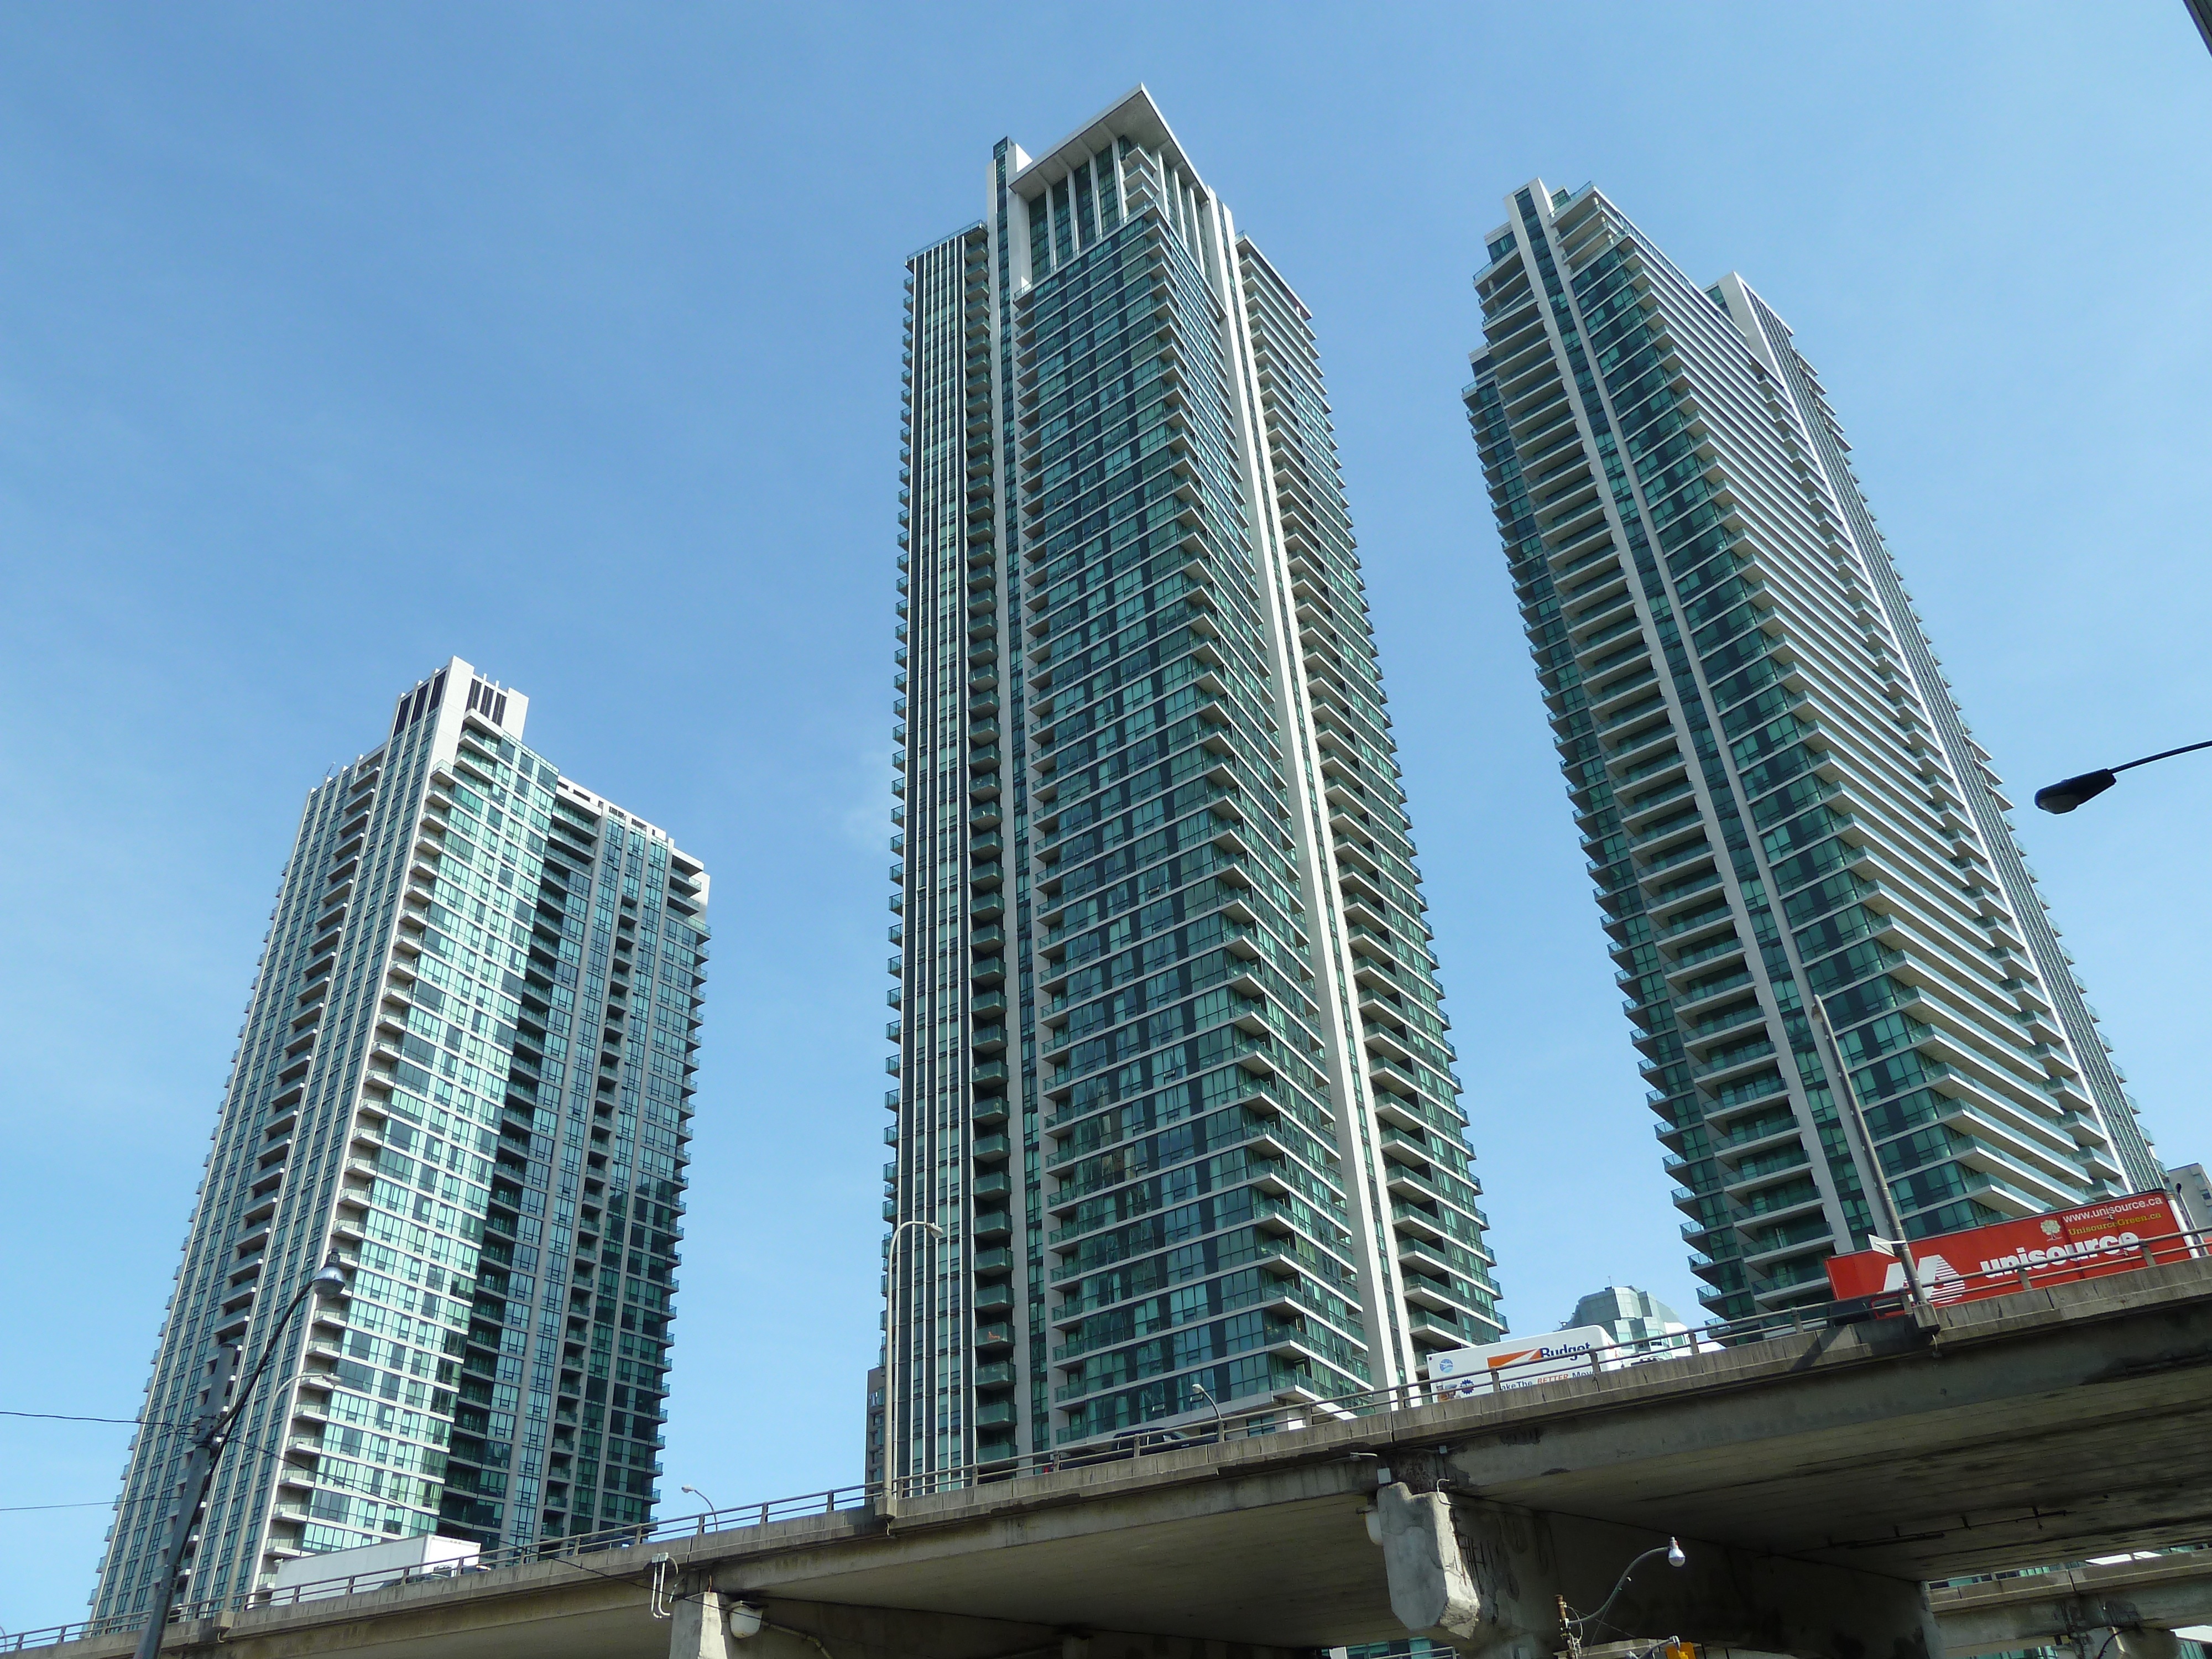
architecture, building, skyscraper, cityscape, downtown, tower, landmark, facade, tower block, toronto, metropolis, condominium, neighbourhood, urban area, residential area, metropolitan area